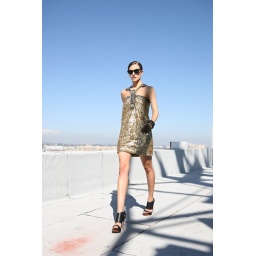
gold &amp;quot;o&amp;quot; matte gold sequence mini dress. caged mirror dome flower detail. photographed by michael dar